John Laurence Rentoul

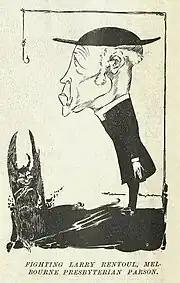
Caricature of 'Fighting Larry Rentoul' by Will Dyson, "The Bulletin", 22 August 1907.

Rentoul was ordained a minister of the Presbyterian Church of England in 1872 and became incumbent of St George's Church, Southport, Lancashire. While at Southport, Rentoul married Annie Isobel, daughter of D. T. Rattray on 30 October 1878. The wealthy congregation of St George's Church, East St Kilda, Victoria, Australia had been seeking a minister from the British Isles and Rentoul was nominated by London preacher Oswald Dykes. Rentoul and his wife arrived in Australia in 1879. Five years later Rentoul was appointed professor in the theological hall, Ormond College (University of Melbourne), his subjects being Hebrew and Old Testament Criticism, New Testament Greek, and Christian Philosophy. In 1884, Rentoul was given the degree of Doctor of Divinity by the Theological Faculty of Ireland.